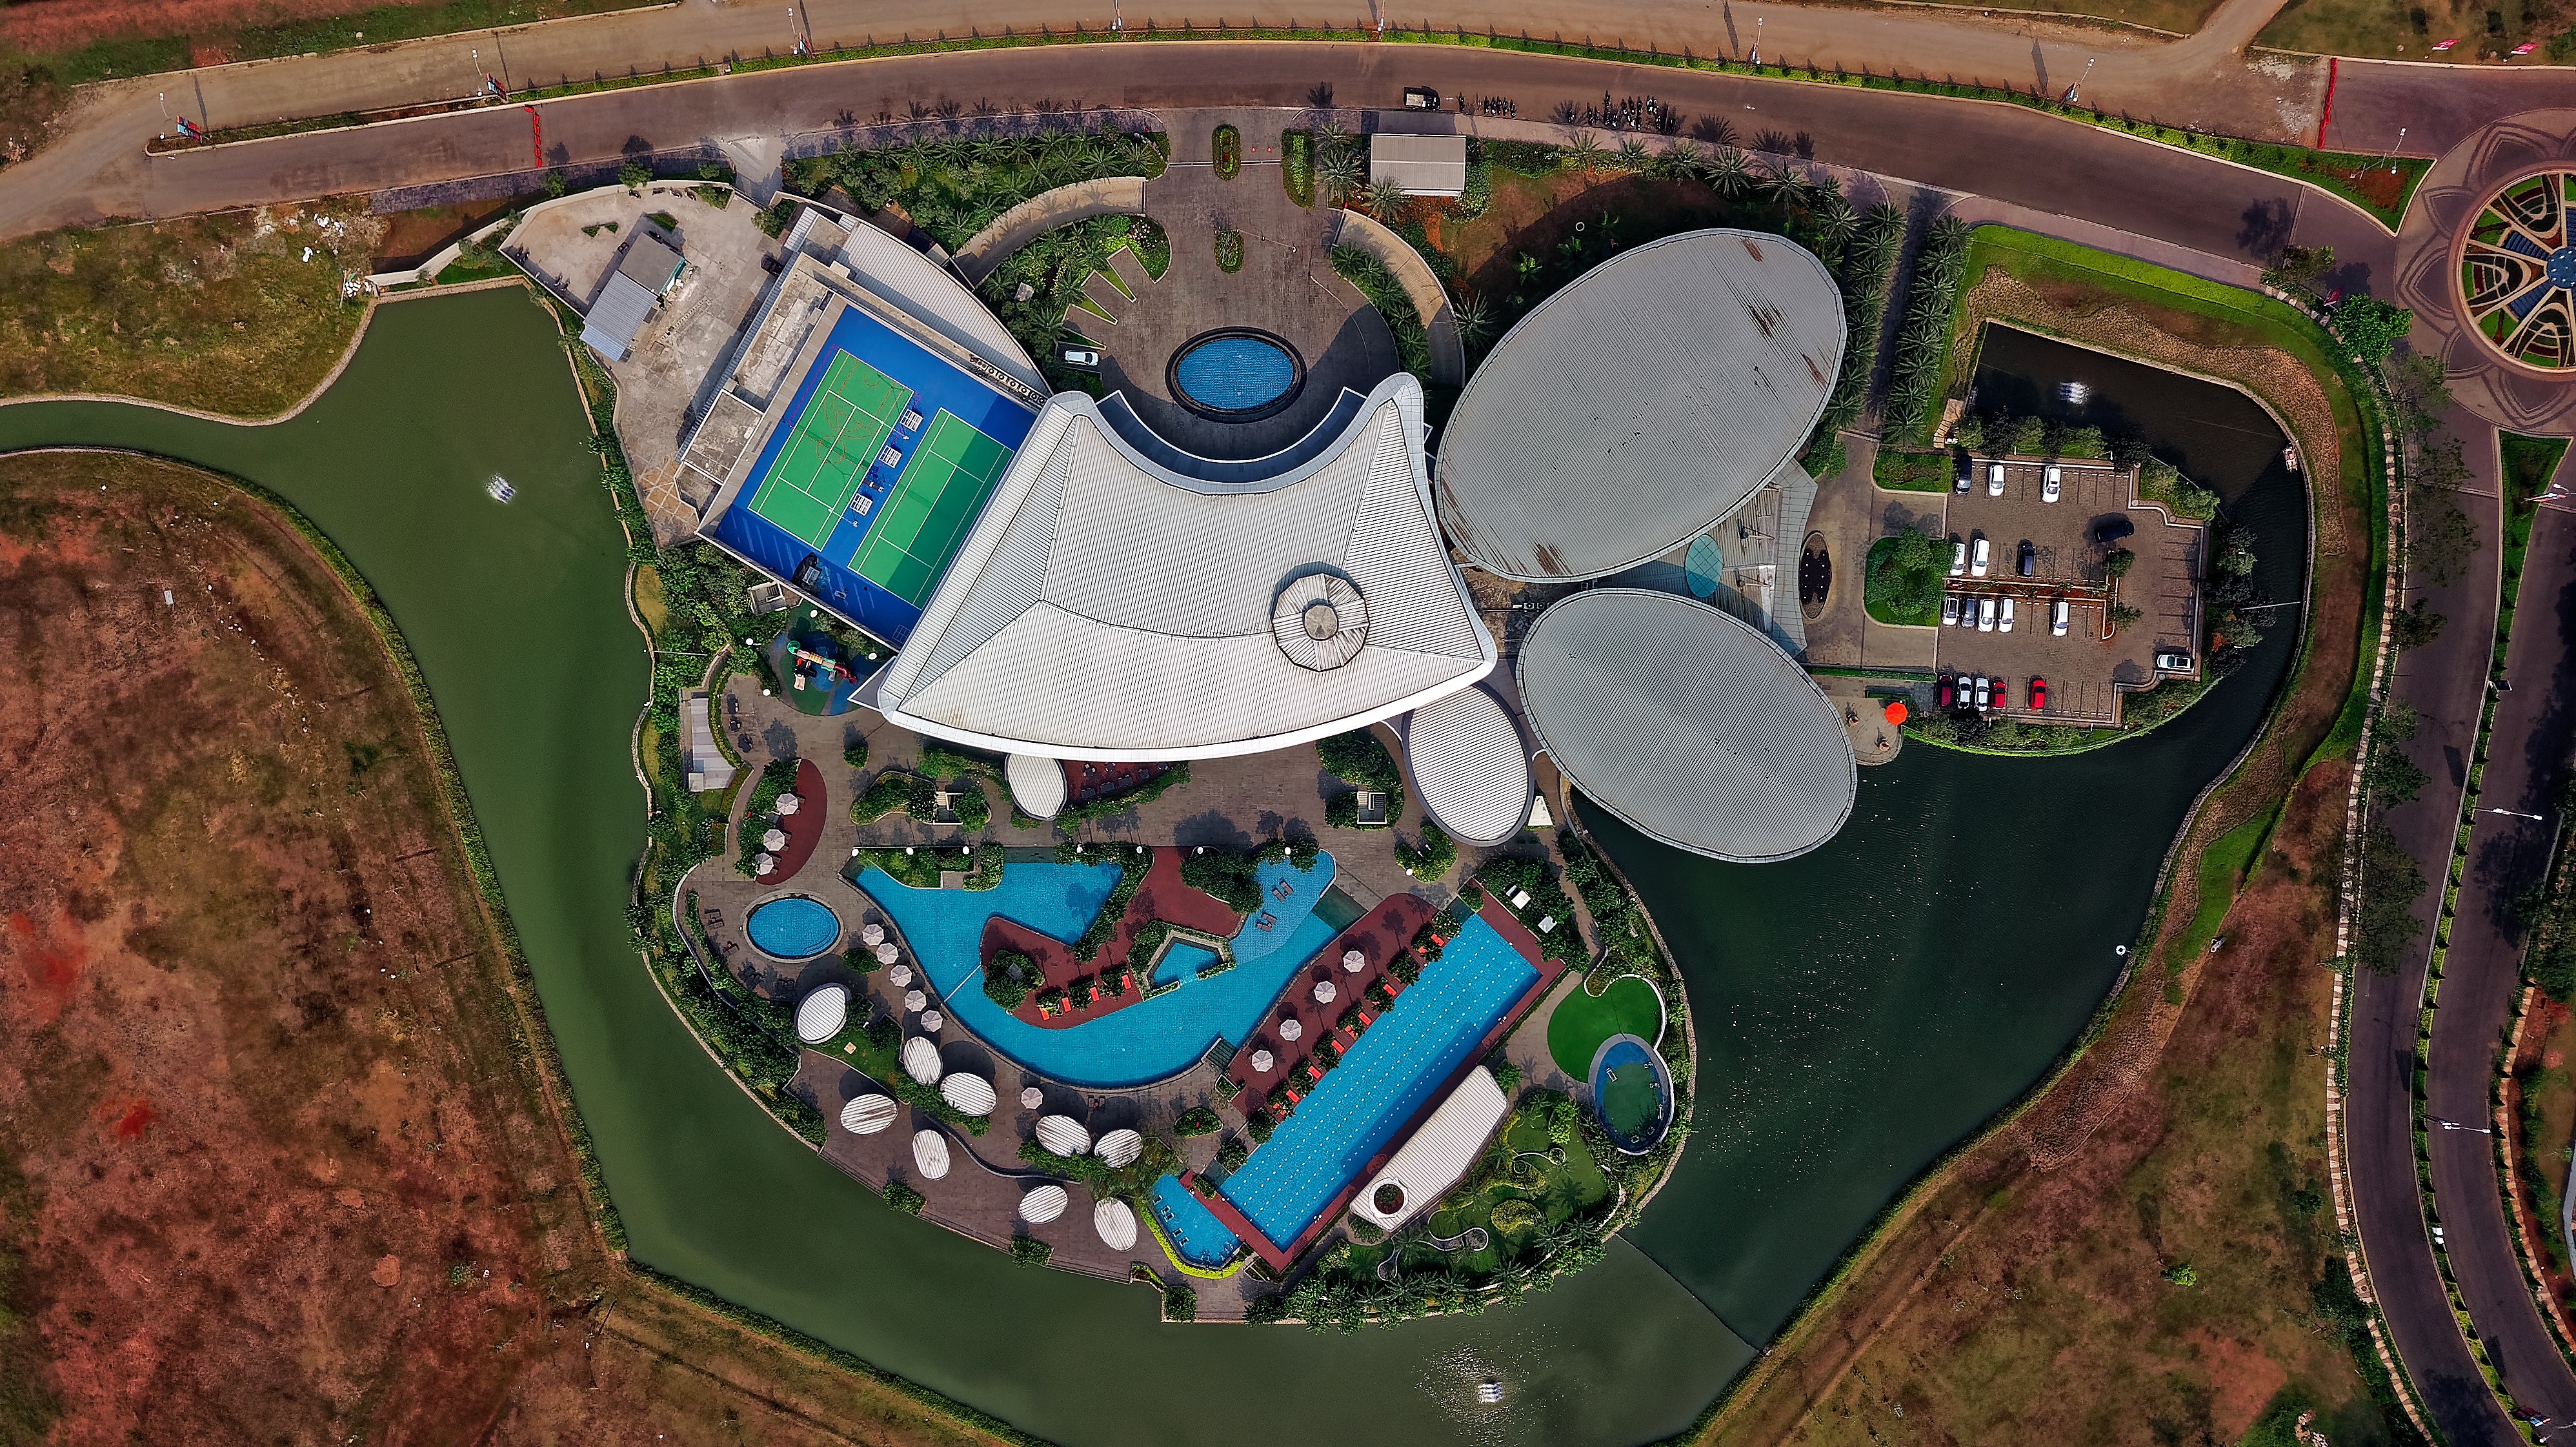
aerial photography, bird's eye view, urban design, stadium, sport venue, landscape